Johnny Cash

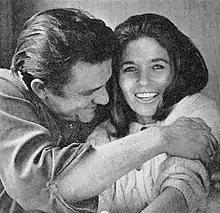
Cash and his second wife, June Carter in 1969

In 1997, during a trip to New York City, Cash was diagnosed with the neurodegenerative disease Shy–Drager syndrome, a form of multiple system atrophy. According to biographer Robert Hilburn, the disease was originally misdiagnosed as Parkinson's disease, and Cash even announced to his audience that he had Parkinson's after nearly collapsing on stage in Flint, Michigan, on October 25, 1997. Soon afterwards, his diagnosis was changed to Shy–Drager, and Cash was told he had about 18 months to live. The diagnosis was later again altered to autonomic neuropathy associated with diabetes. The illness forced Cash to curtail his touring. He was hospitalized in 1998 with severe pneumonia, which damaged his lungs.